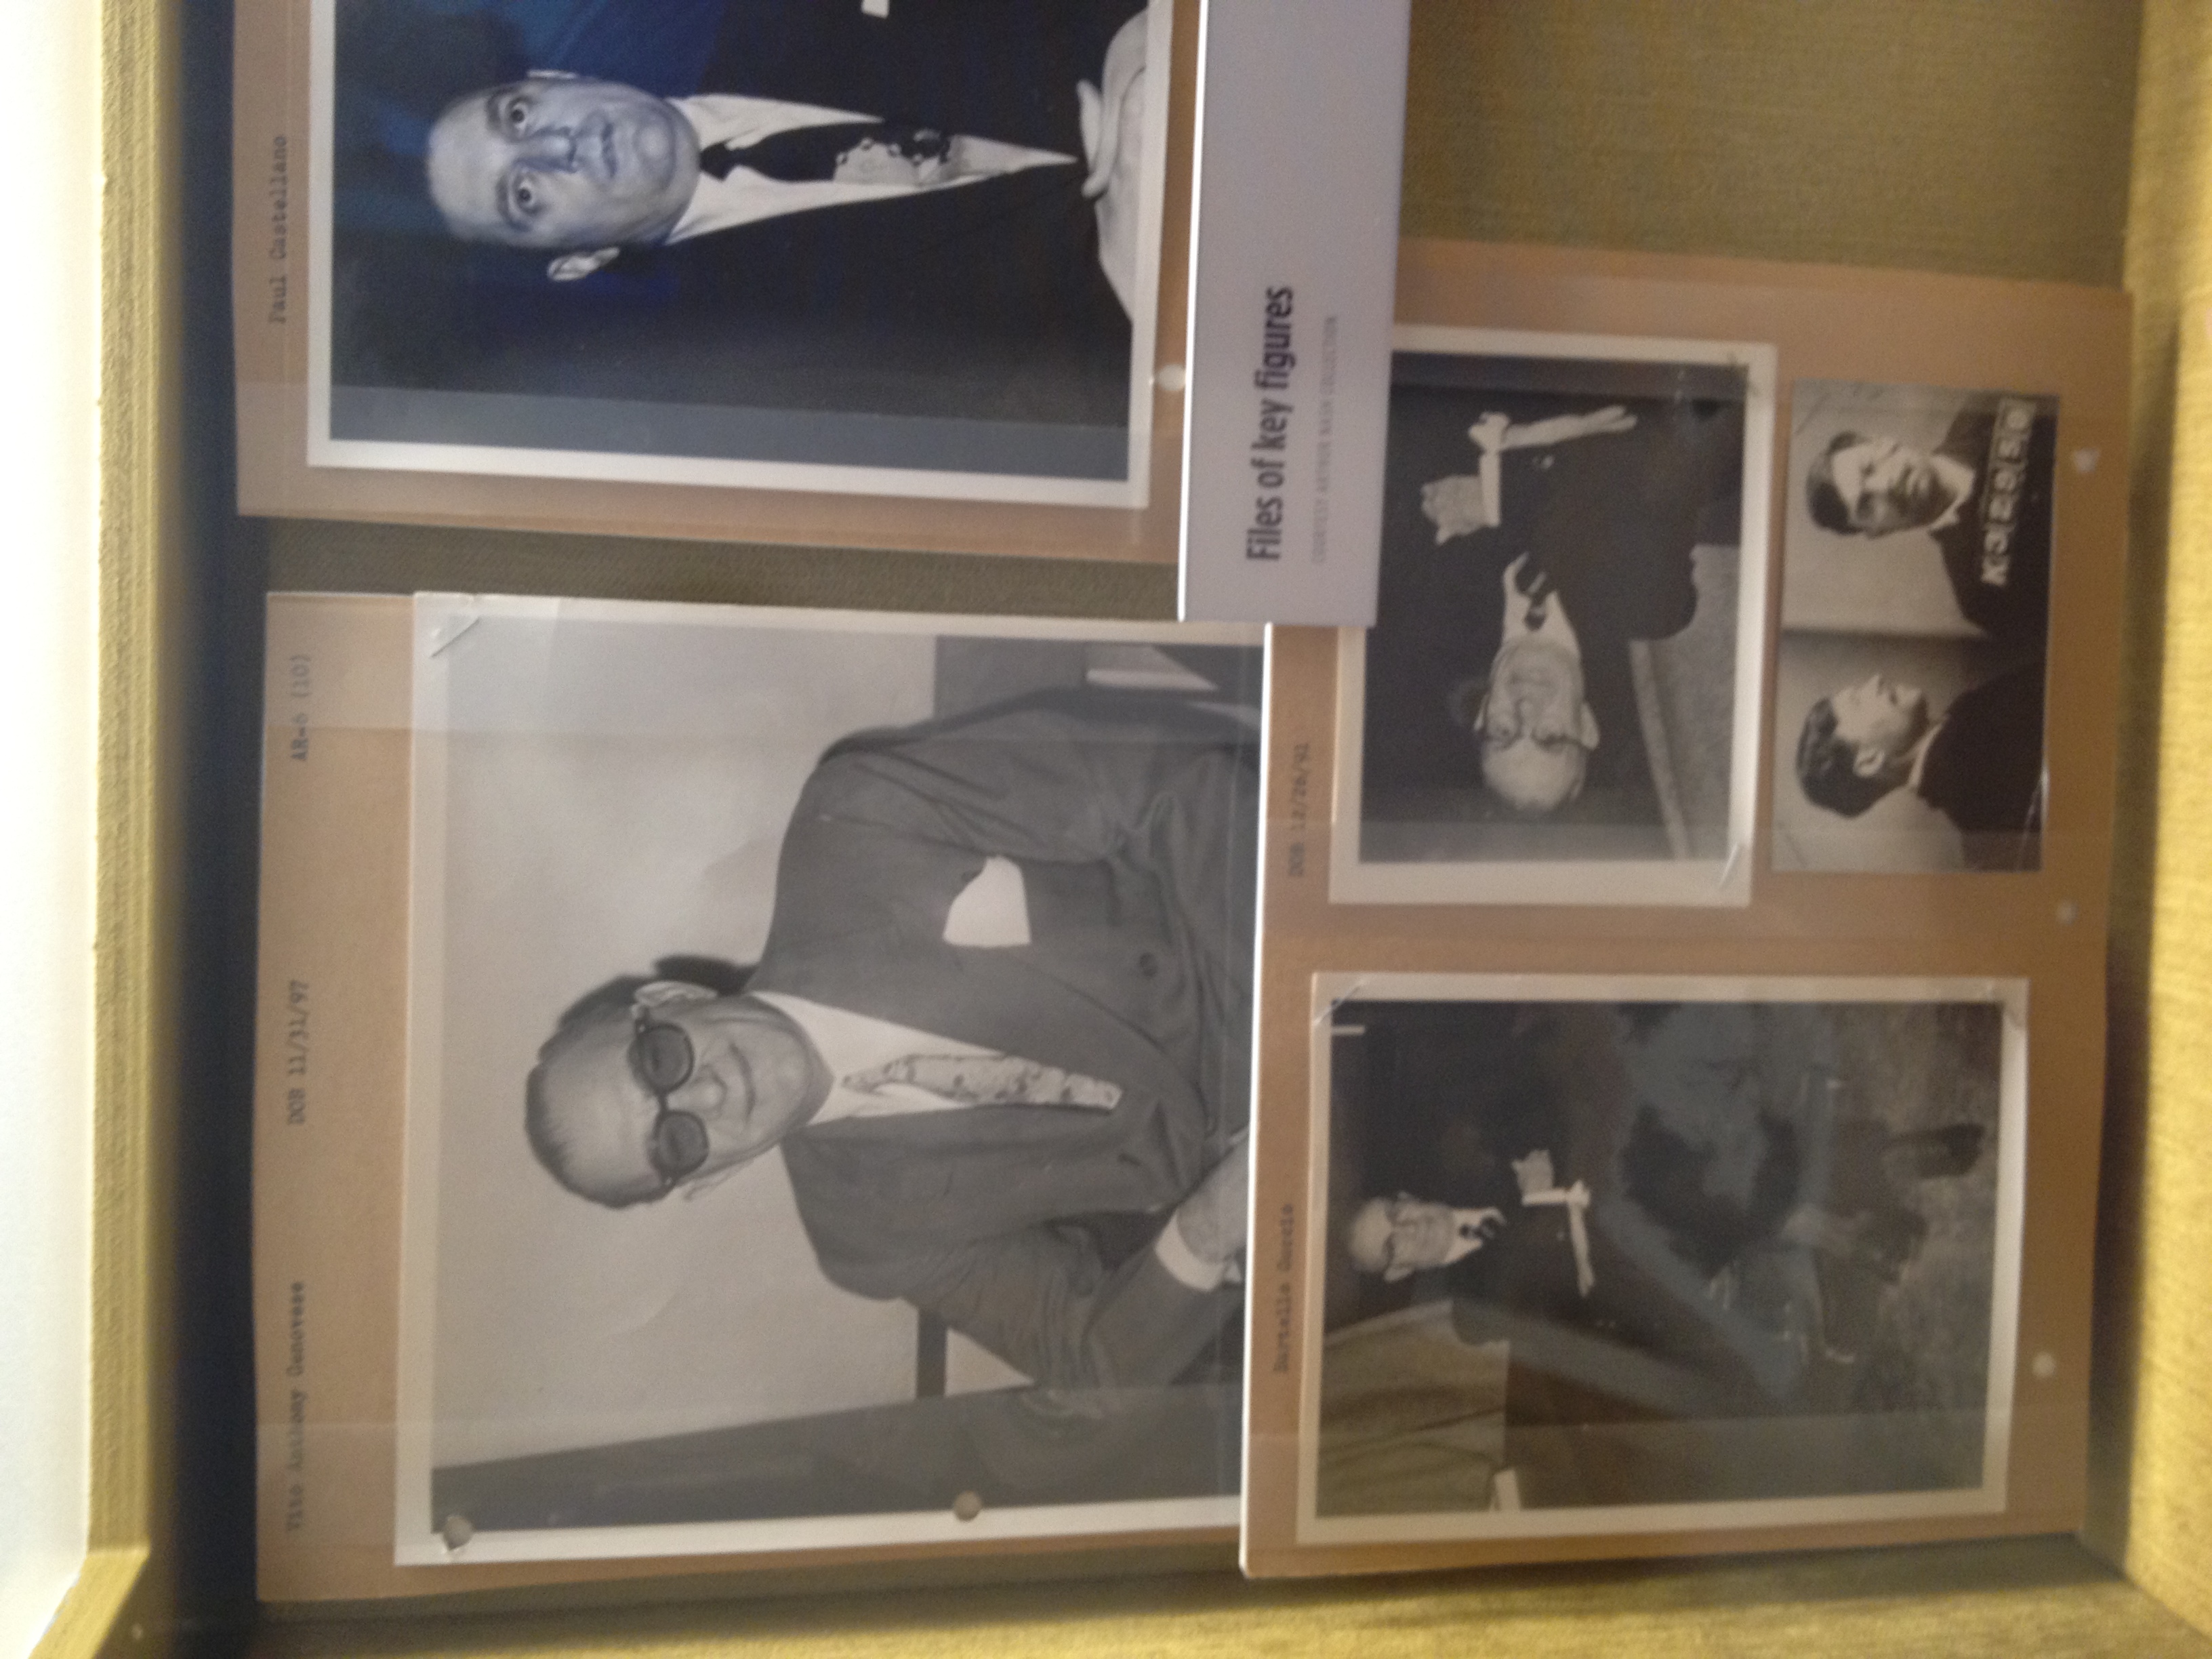
painting, art, picture frame, modern art